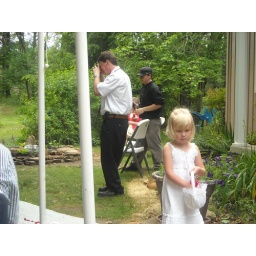
flower girl in reverse